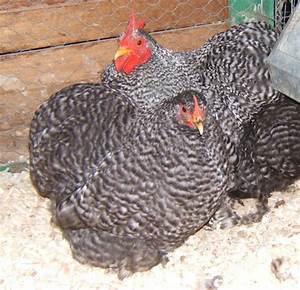
Label: gallina